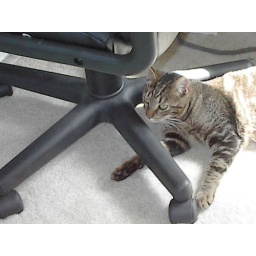
handsome kitty boy in the sunshine